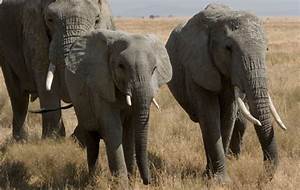
Label: elefante